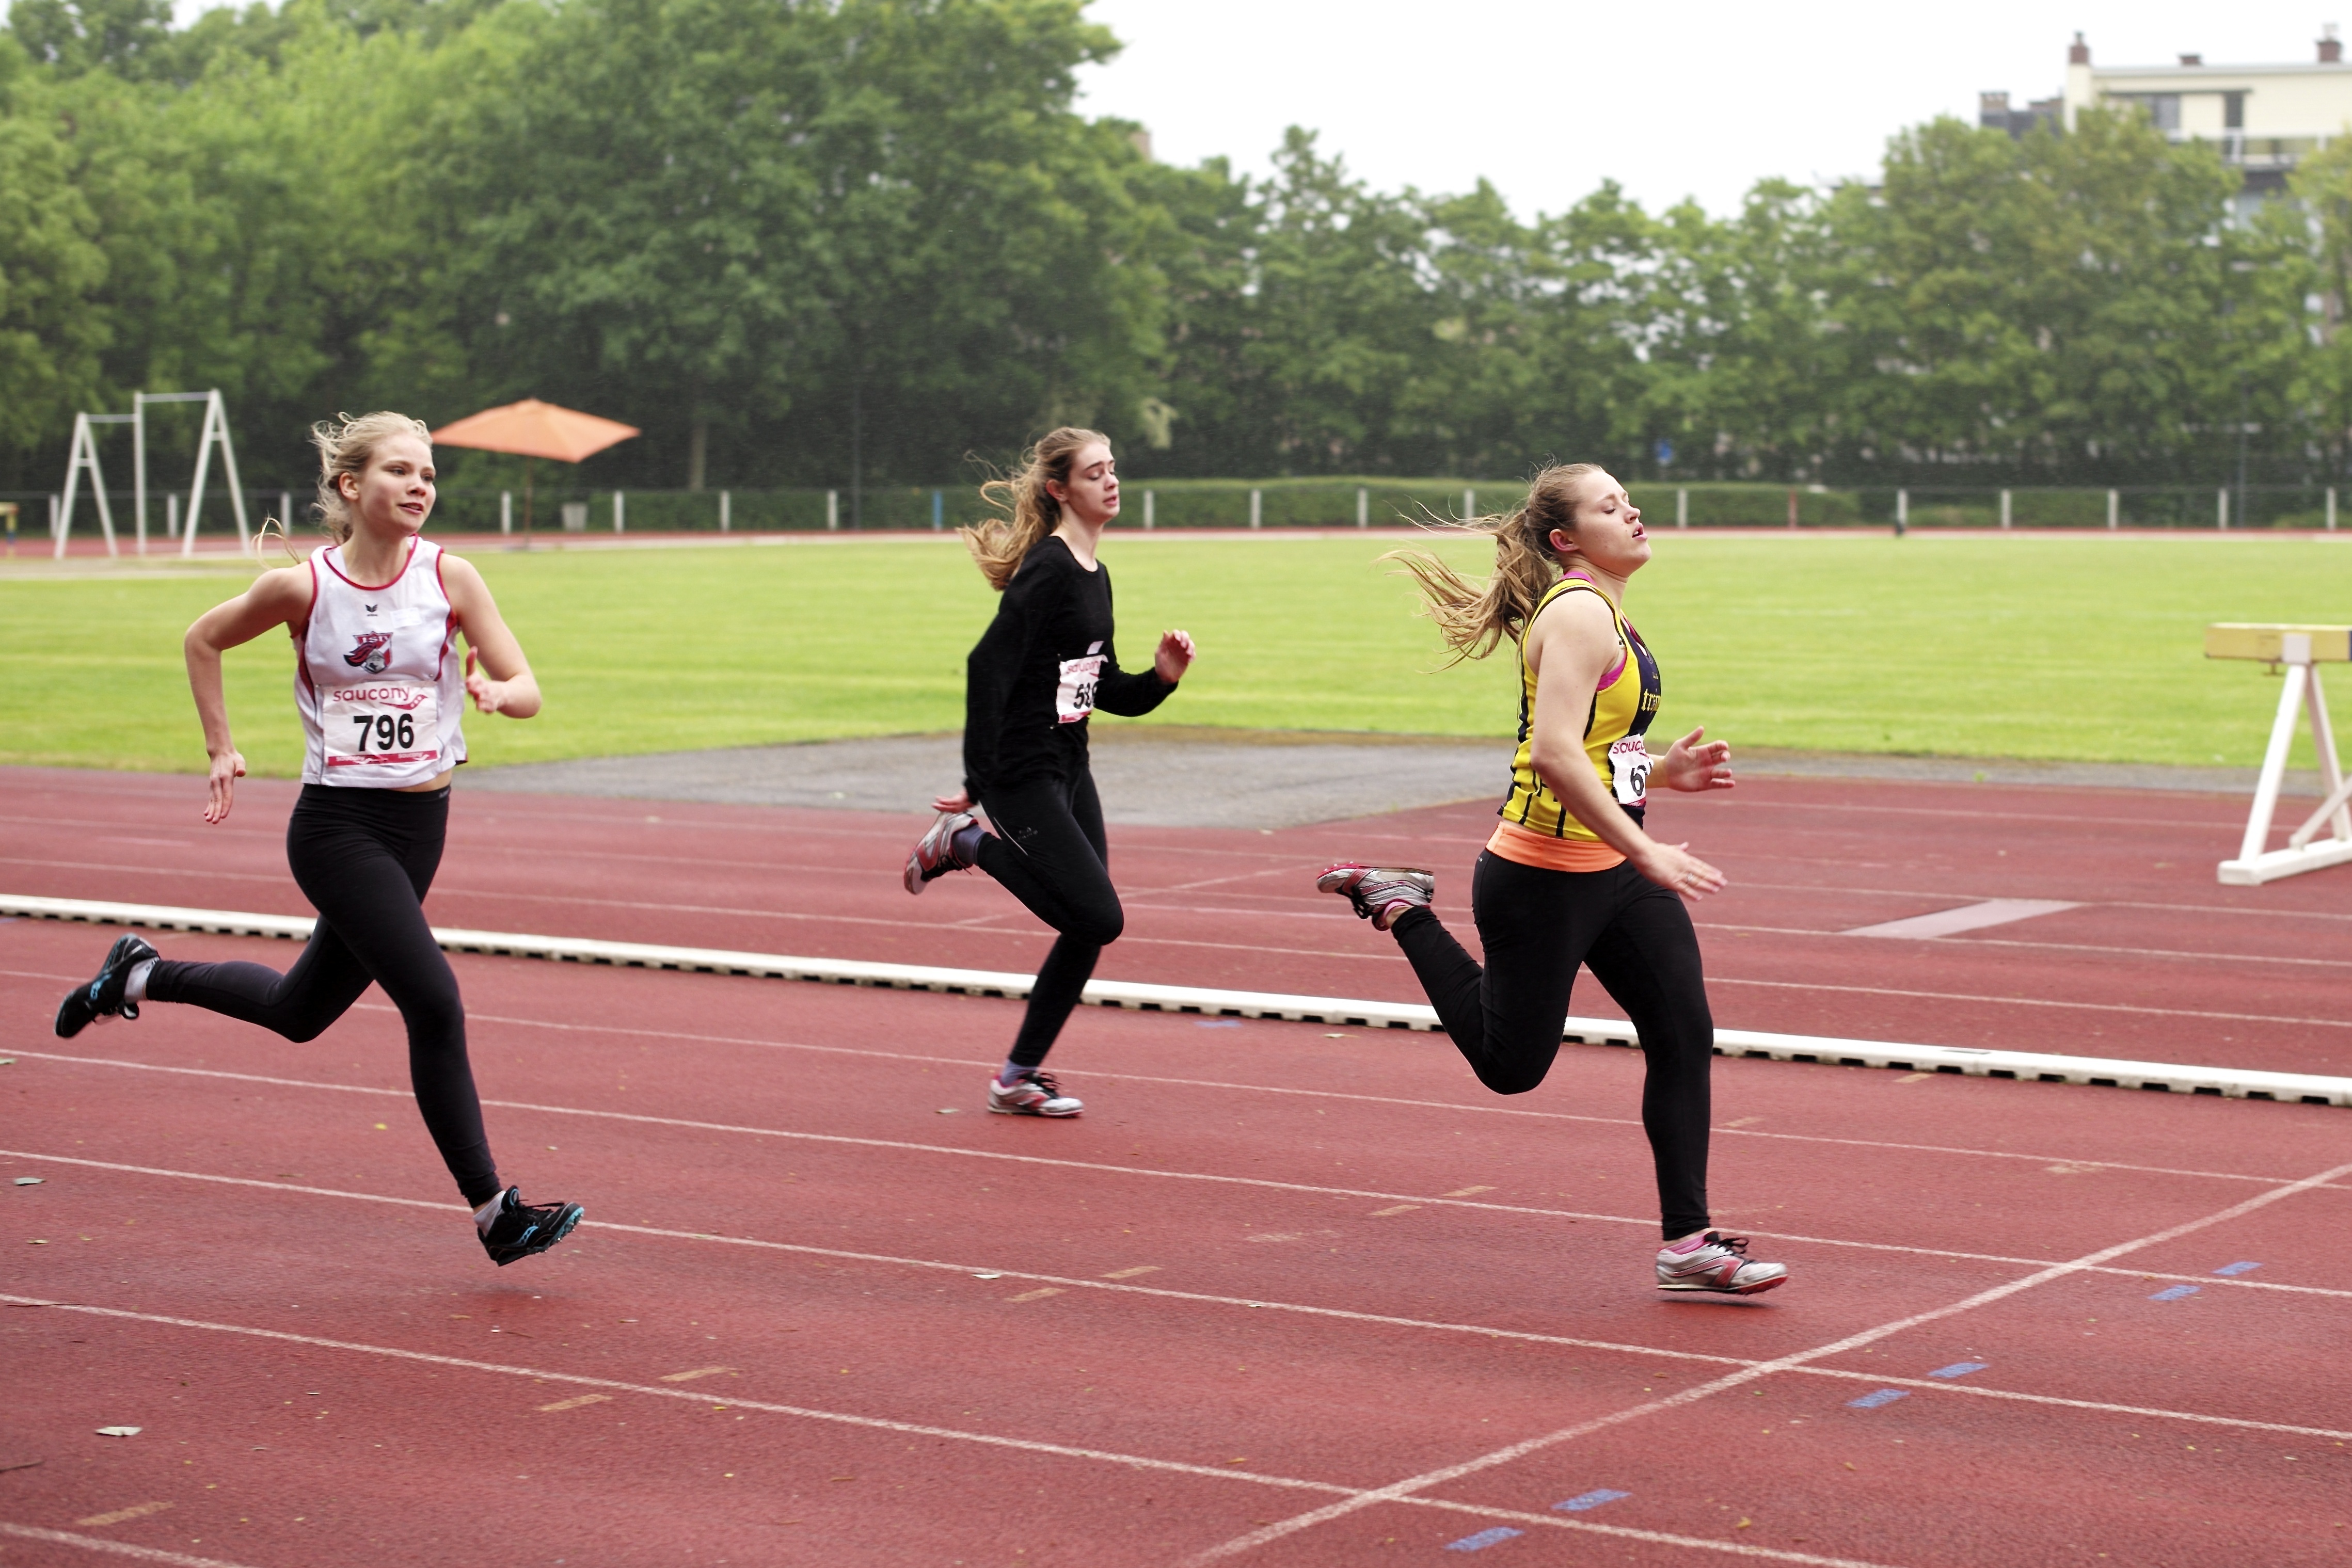
person, girl, track, sport, boy, running, run, runner, competition, sports, highschool, athletics, meet, sprint, trackfield, physical exercise, outdoor recreation, human action, track and field athletics, middle distance running, 800 metres, 4 100 metres relay